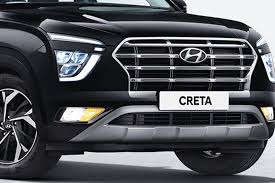
Label: noambulance